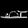
Label: Sandal